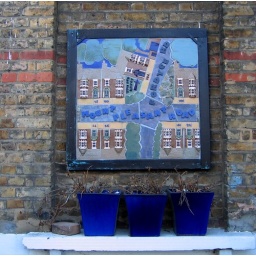
A curious &amp;amp; interesting ceramic plaque on the wall of a house in Hither Green, beside the front door!